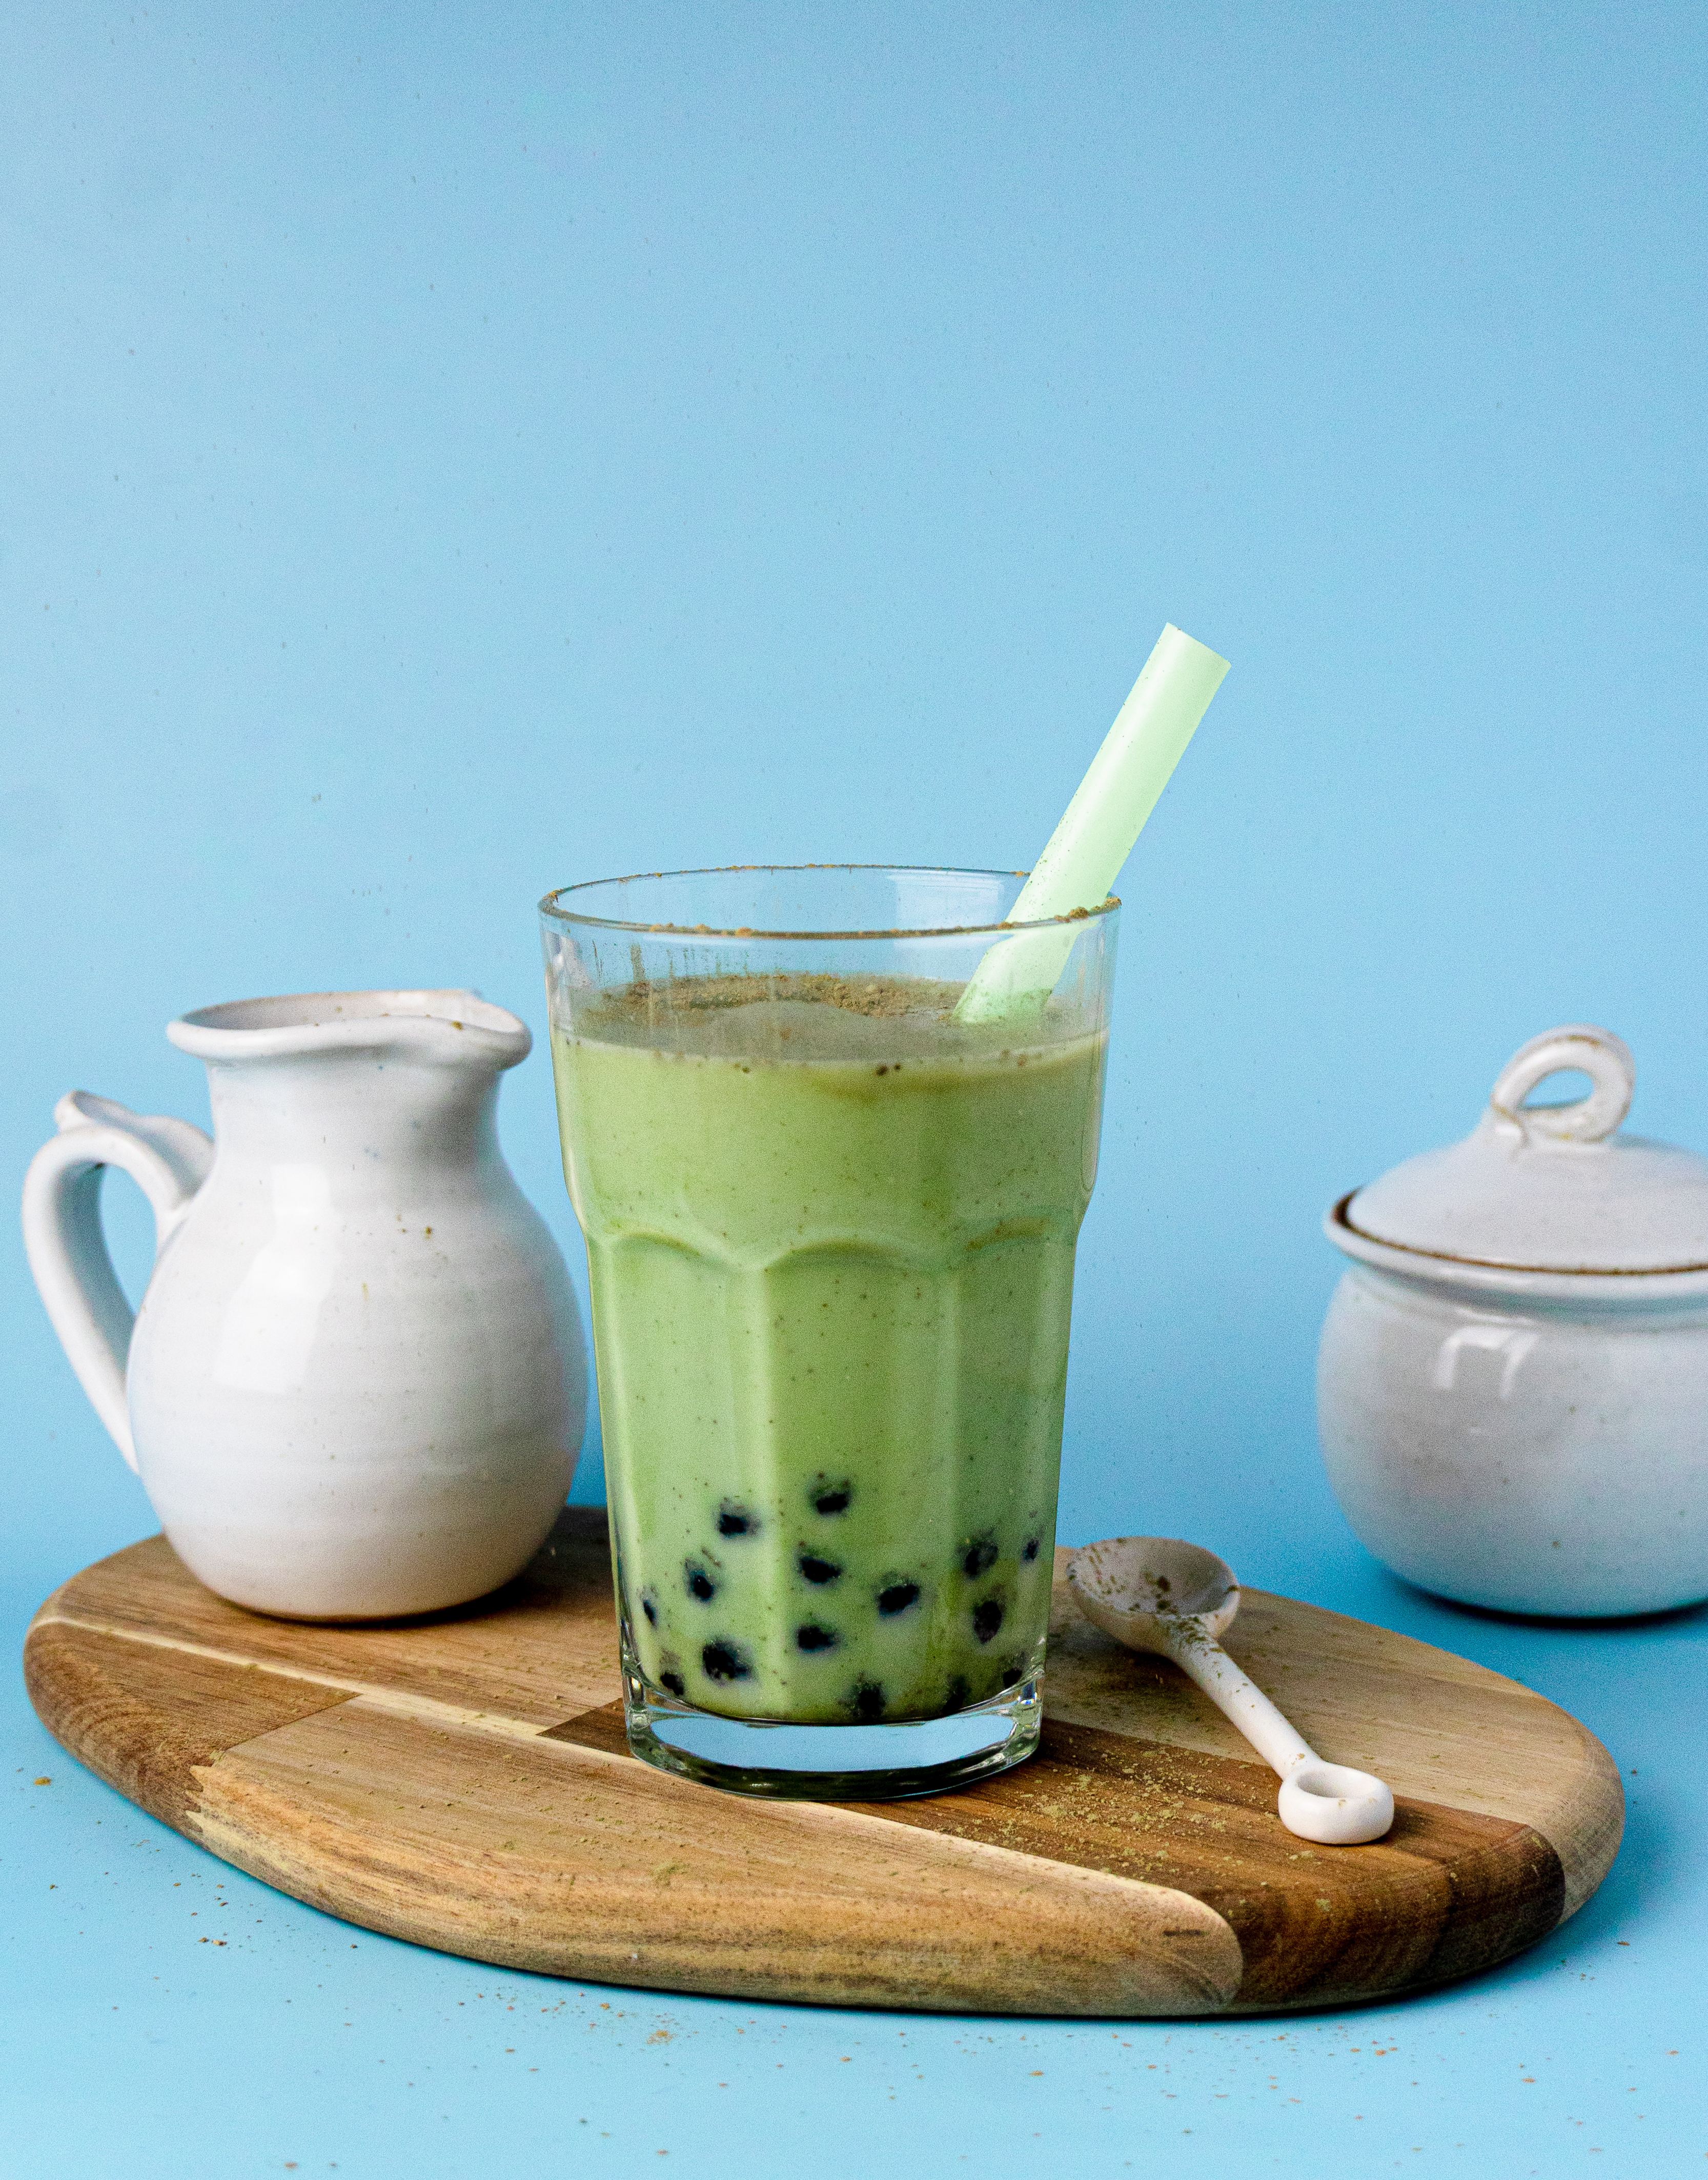
food, tableware, drinkware, dishware, cup, ingredient, serveware, liquid, recipe, juice, cuisine, fruit, dish, drink, drinking straw, natural foods, Aojiru, matcha, soft drink, kitchen utensil, superfood, produce, dairy, health shake, vegetable juice, porcelain, non alcoholic beverage, smoothie, plate, saucer, pitcher, coffee, pottery, artifact, hong kong style milk tea, breakfast, mug, comfort food, teacup, still life photography, milk, dinnerware set, Aguas frescas, earthenware, dessert, sweetness, side dish, ceramic, batida, milkshake, vegan nutrition, jug, dip